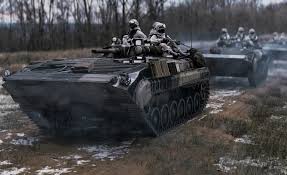
Label: BMP-1